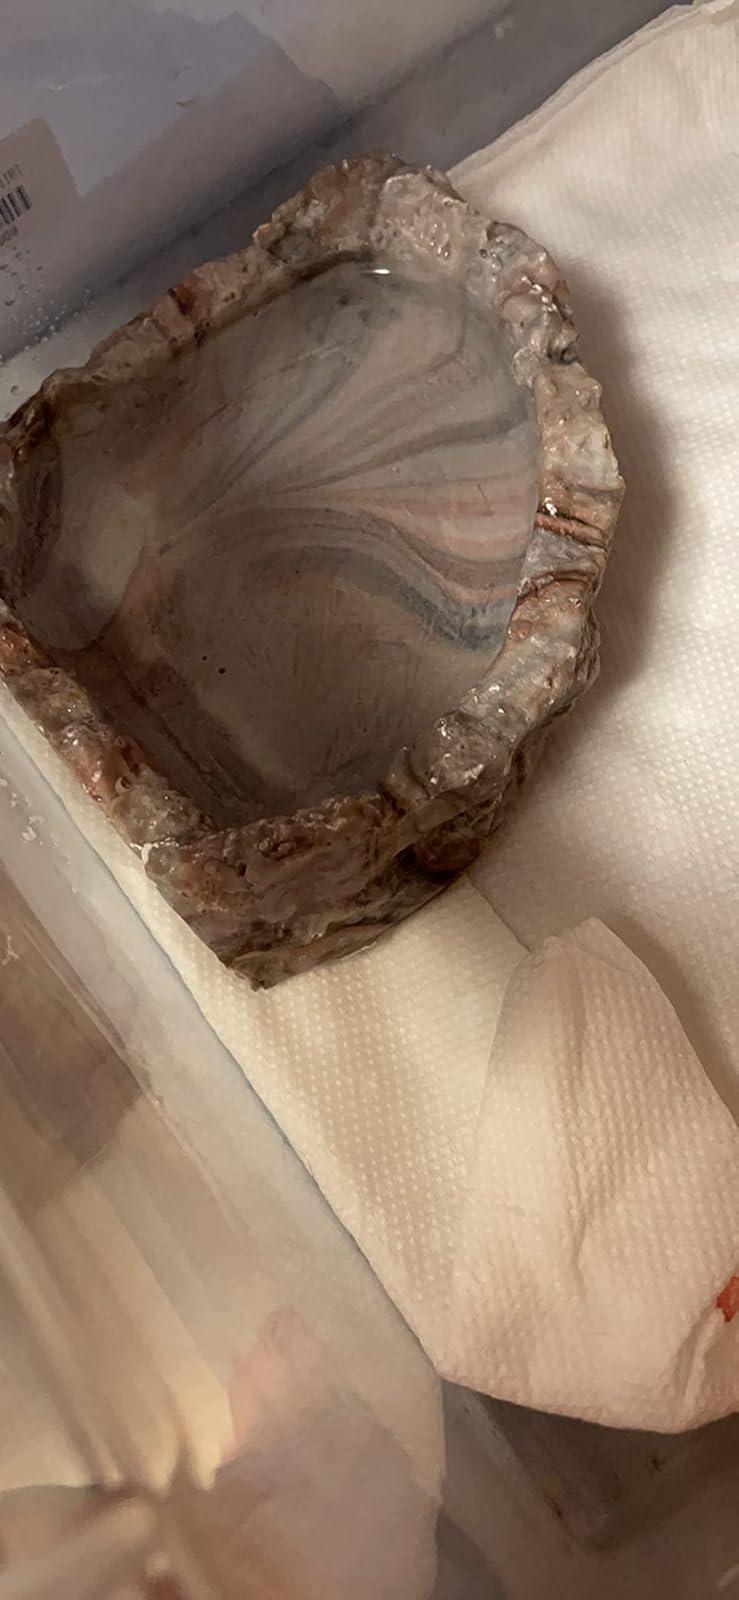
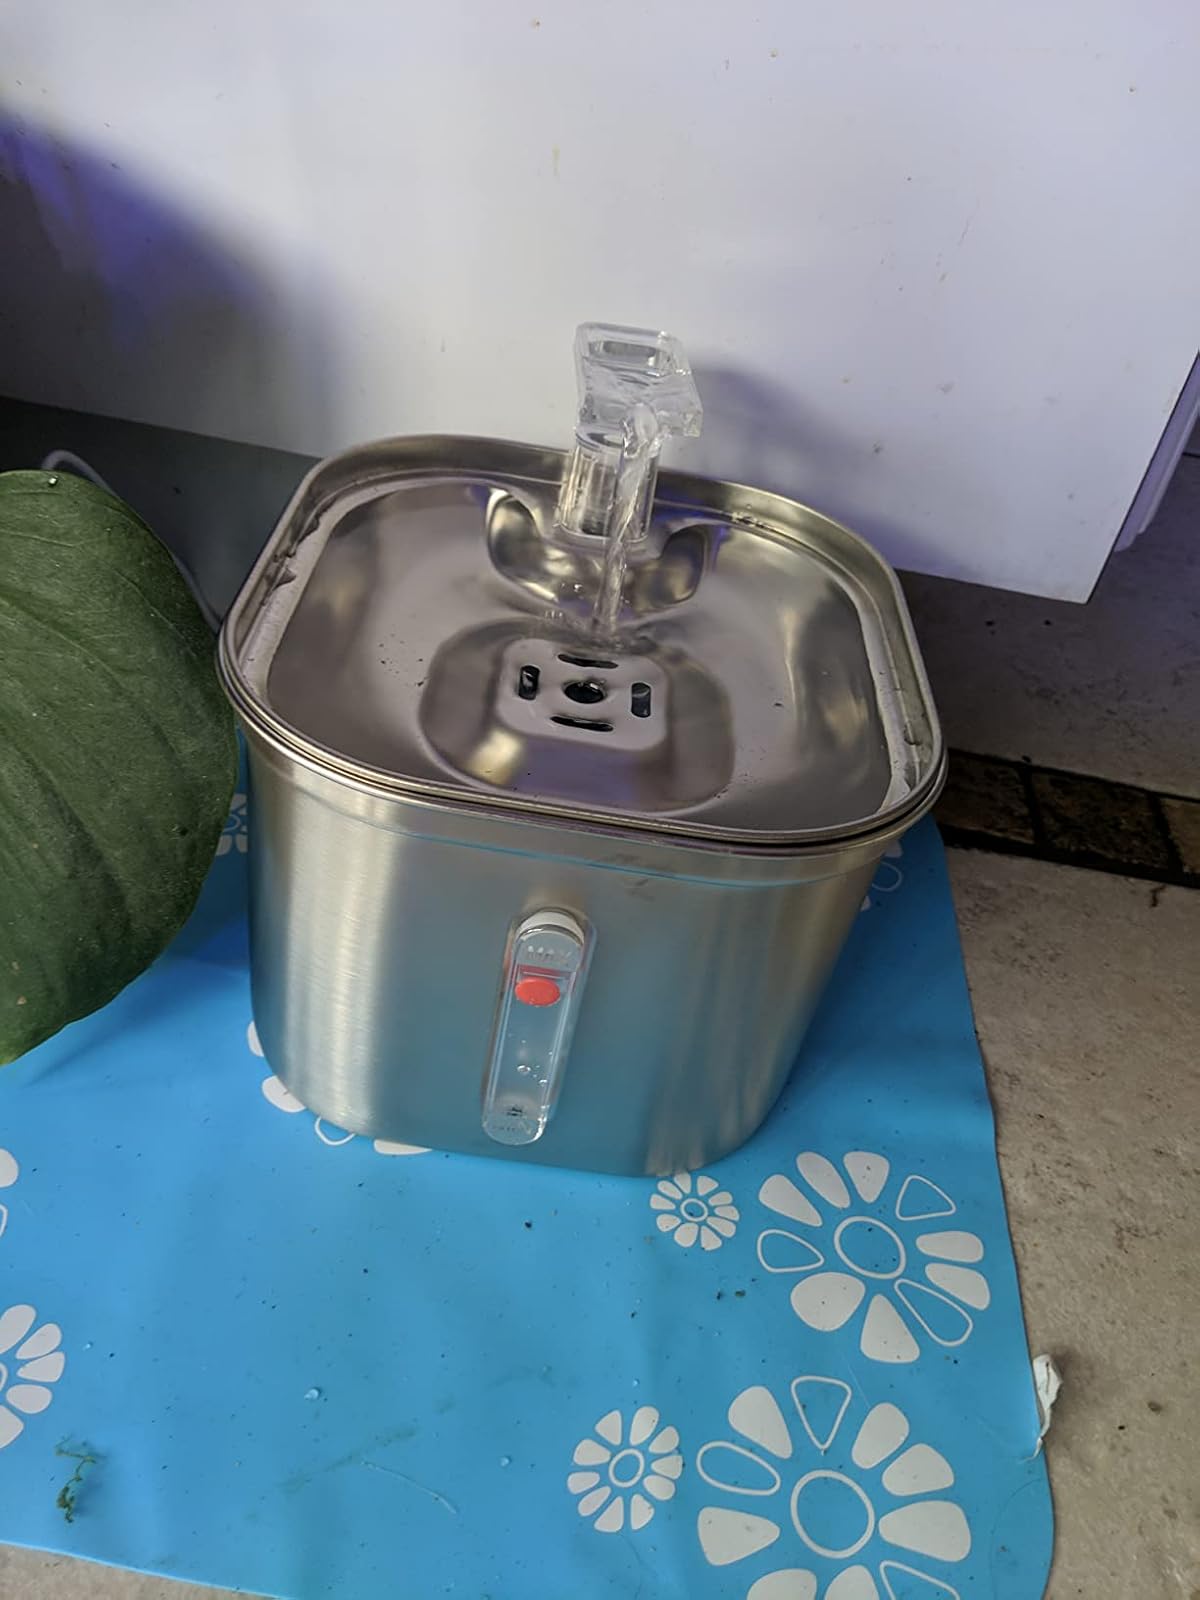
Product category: items_bowl
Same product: no